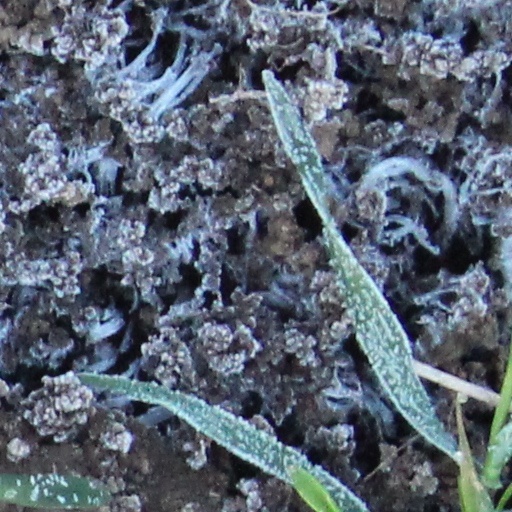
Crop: wheat